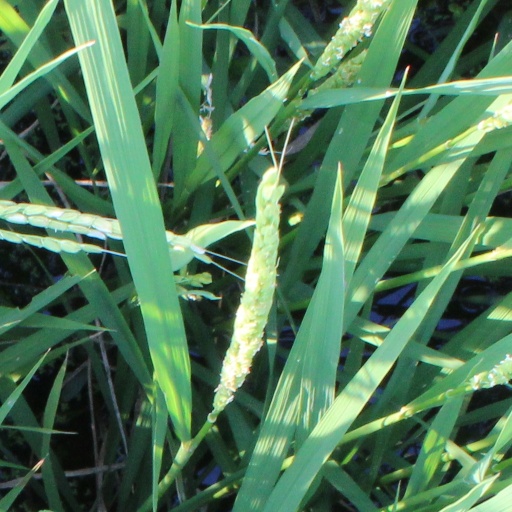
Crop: rice